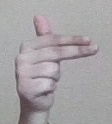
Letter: ghain